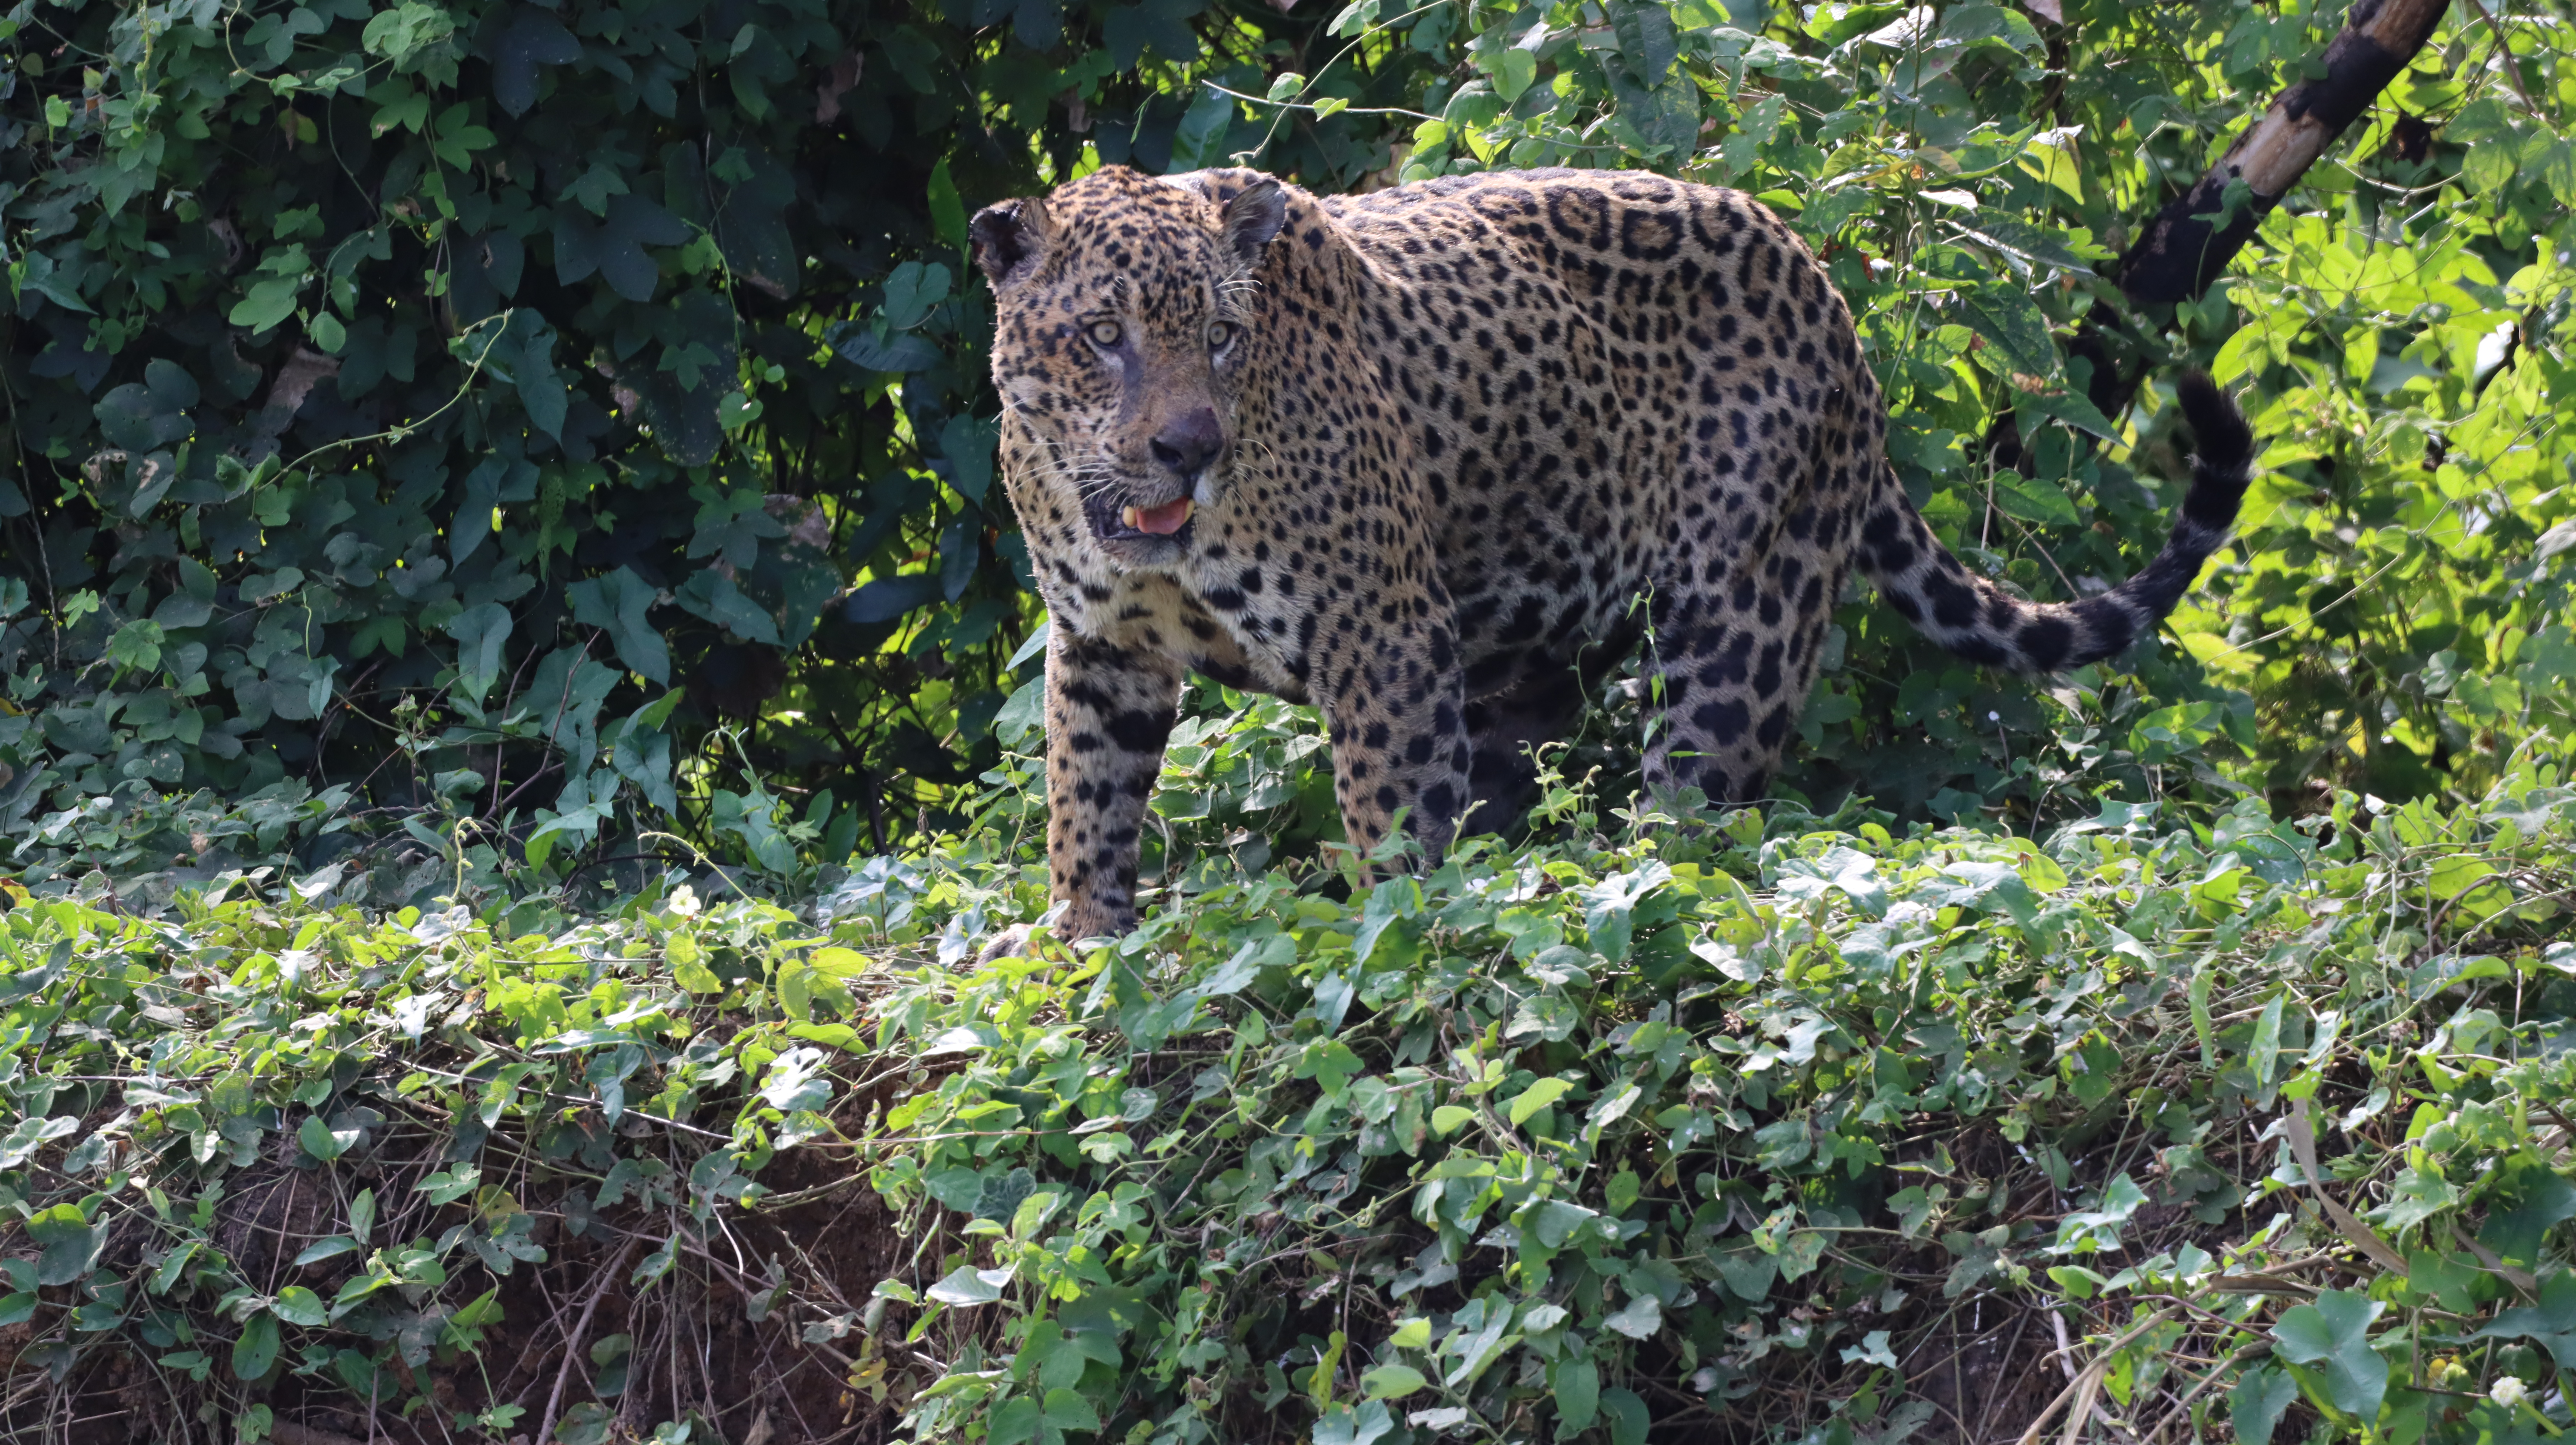
Jaguar: Kwang